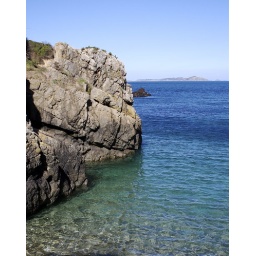
The sparkling water at Marble Bay on the South East coast of Guernsey. The island of Jethou and Herm in the distance.